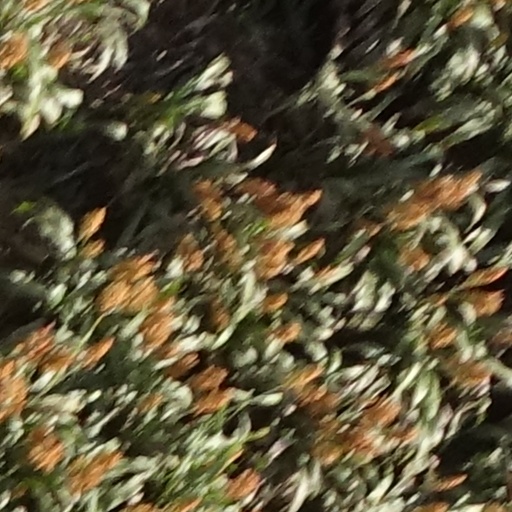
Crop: sorghum